Domhnall Gleeson

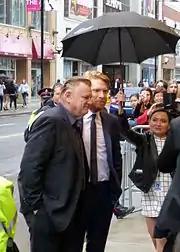
Domhnall with his father Brendan at the Toronto Film Festival 2015

Gleeson resides in Ballsbridge, Dublin. He shares a love of the English football team Aston Villa with his father Brendan. He described the team's FA Cup semifinal win over Liverpool at Wembley Stadium in 2015, as one of the "great days of my life".